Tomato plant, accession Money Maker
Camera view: bottom (45 deg); turntable rotation: 270 degrees
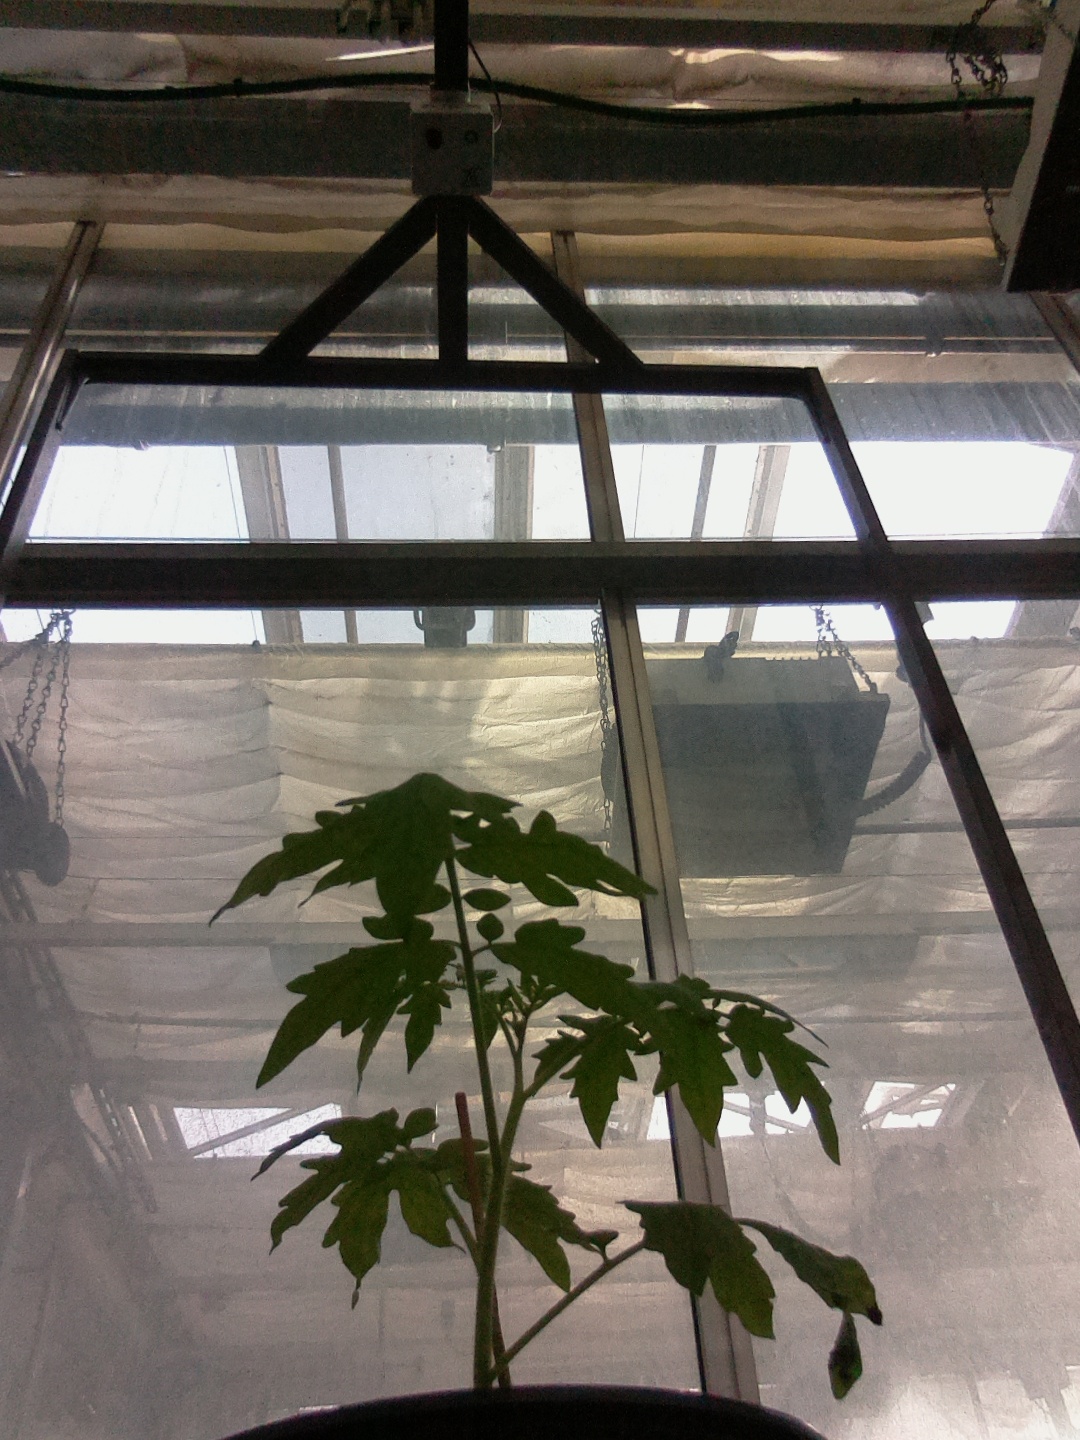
BBCH growth stage 13: 6 of true leaves visible